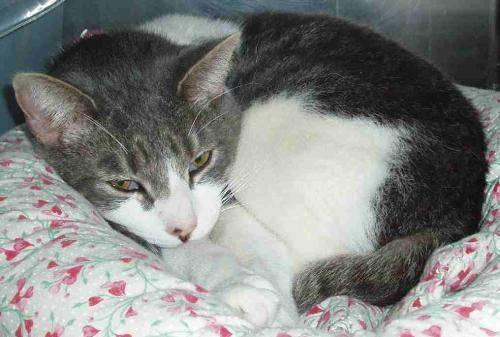
cat